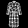
Label: Dress